Jeffrey Wright

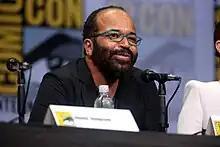
Wright at the 2017 San Diego Comic-Con

In 2004, he appeared in Jonathan Demme's remake of "The Manchurian Candidate", starring Meryl Streep and Denzel Washington. In February 2005, Wright returned to HBO Films in "Lackawanna Blues". In 2005, he played Washington attorney Bennett Holiday in "Syriana" and Bill Murray's eccentric Ethiopian neighbor Winston in "Broken Flowers", the latter of which earned Wright a Independent Spirit Award for Best Supporting Male nomination. That same year, he also starred in the play "This Is How It Goes" and appeared as one of the tenants in M. Night Shyamalan's psychological thriller "Lady in the Water" (2006). In 2006, he appeared as Felix Leiter in the James Bond film "Casino Royale". He reprised the role in "Quantum of Solace" and "No Time to Die". In 2007, Wright starred in the alien invasion suspense thriller "The Invasion". In 2008, he portrayed Colin Powell in Oliver Stone's biographical drama film "W." He portrayed Muddy Waters in "Cadillac Records", a biopic, loosely based on the rise and fall of Chess Records.